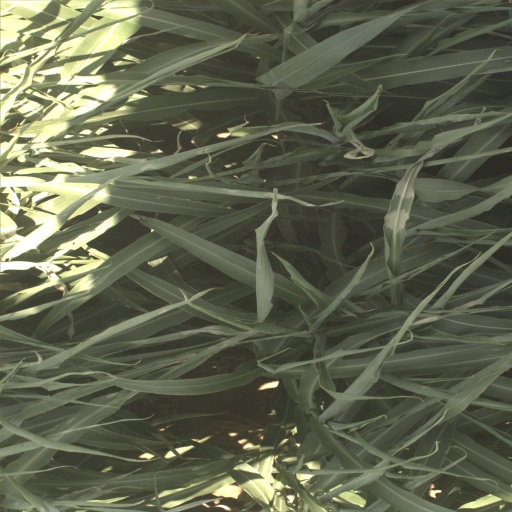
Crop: sorghum